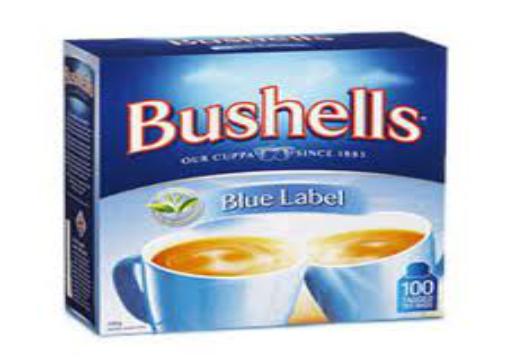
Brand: Bushells
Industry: Food